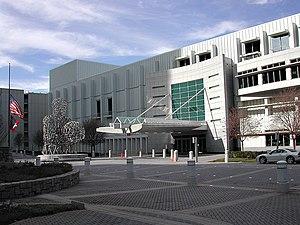
L'Orchestre symphonique d'Atlanta est un ensemble musical symphonique fondé en 1945 dans la ville d'Atlanta en Géorgie aux États-Unis.